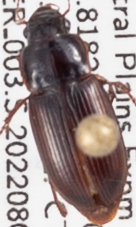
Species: Harpalus desertus
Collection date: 2022-08-03
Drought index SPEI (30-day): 0.32
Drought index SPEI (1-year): -1.69
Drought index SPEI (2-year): -1.13